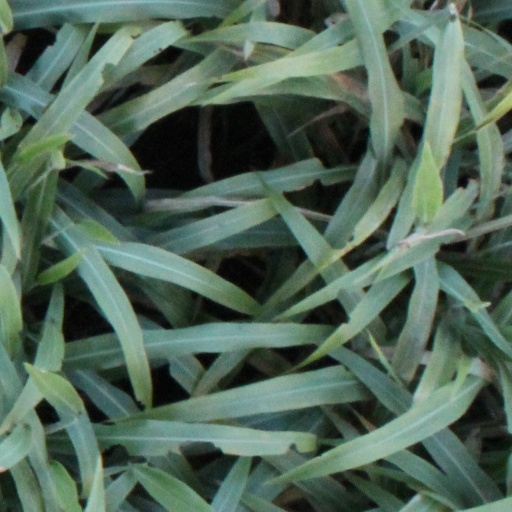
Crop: sorghum